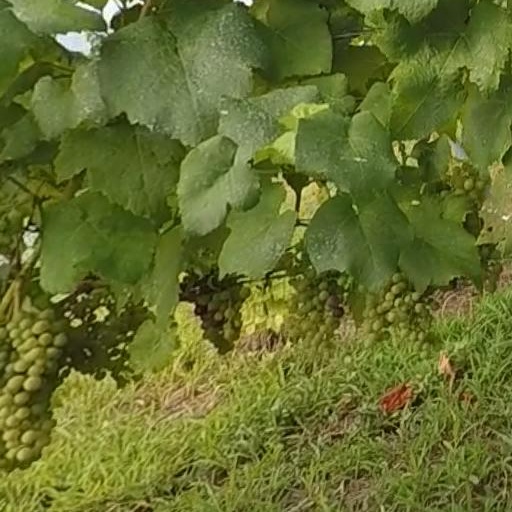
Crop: grape